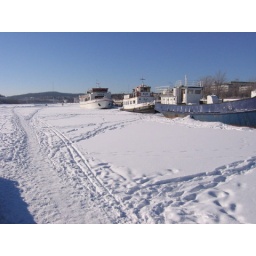
the frozen lake with the boats enslaved by the winter...